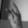
ASL letter: K